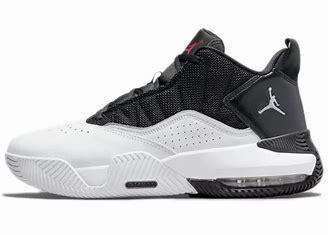
Brand: Jordan
Model: Stay Loyal 3